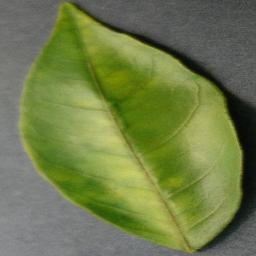
Label: Orange___Haunglongbing_(Citrus_greening)